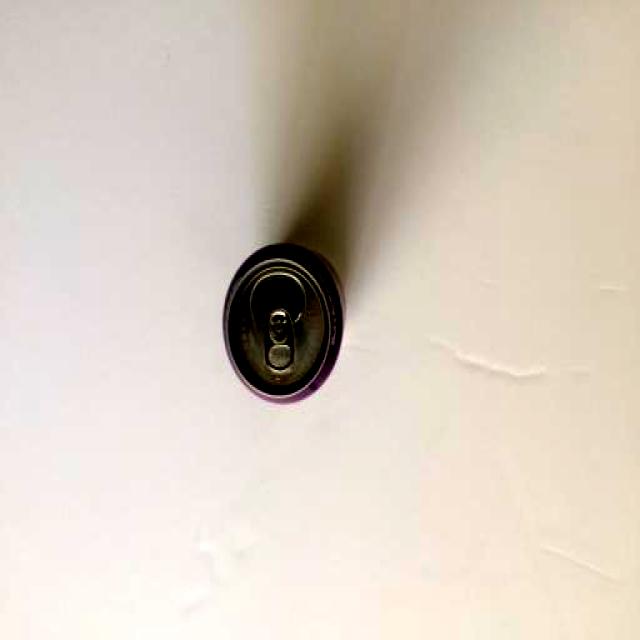
Label: Metal